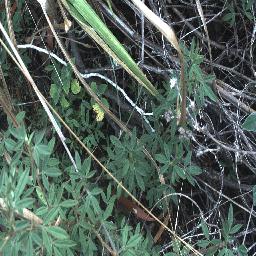
Label: negative